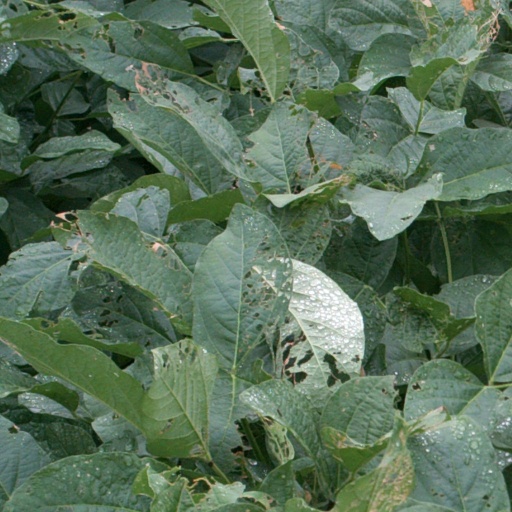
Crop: soybean